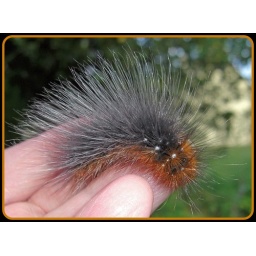
Found this little beggar eating my roses ! He went over the wall into the field !